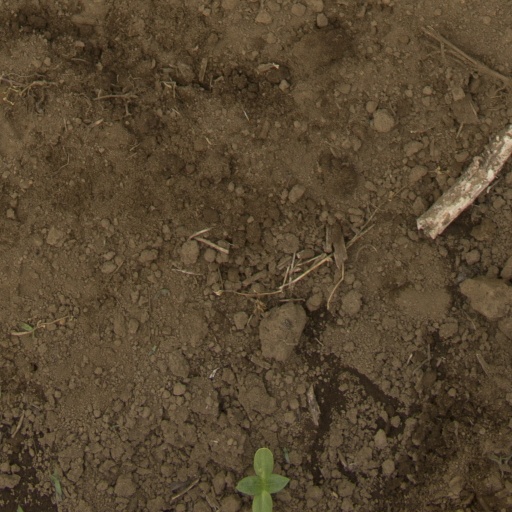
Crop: Jerusalem artichoke